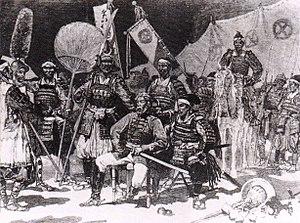
Takamori Saigō et ses officiers, à la Rébellion de Satsuma. 日本語: 西郷隆盛とその将兵たち、西南戦争にて
Le Monde illustré est un hebdomadaire d'actualité français qui a paru de 1857 à 1940 et de 1945 à 1956.
Le samouraï est un membre de la classe guerrière qui a dirigé le Japon féodal durant près de 700 ans.
La Rébellion de Satsuma appelée en Japonais Guerre du Sud-Ouest, était une violente révolte opposant les derniers samouraïs, furieux envers le nouveau gouvernement impérial, qui débuta en janvier de l'an 9 de l'ère Meiji.